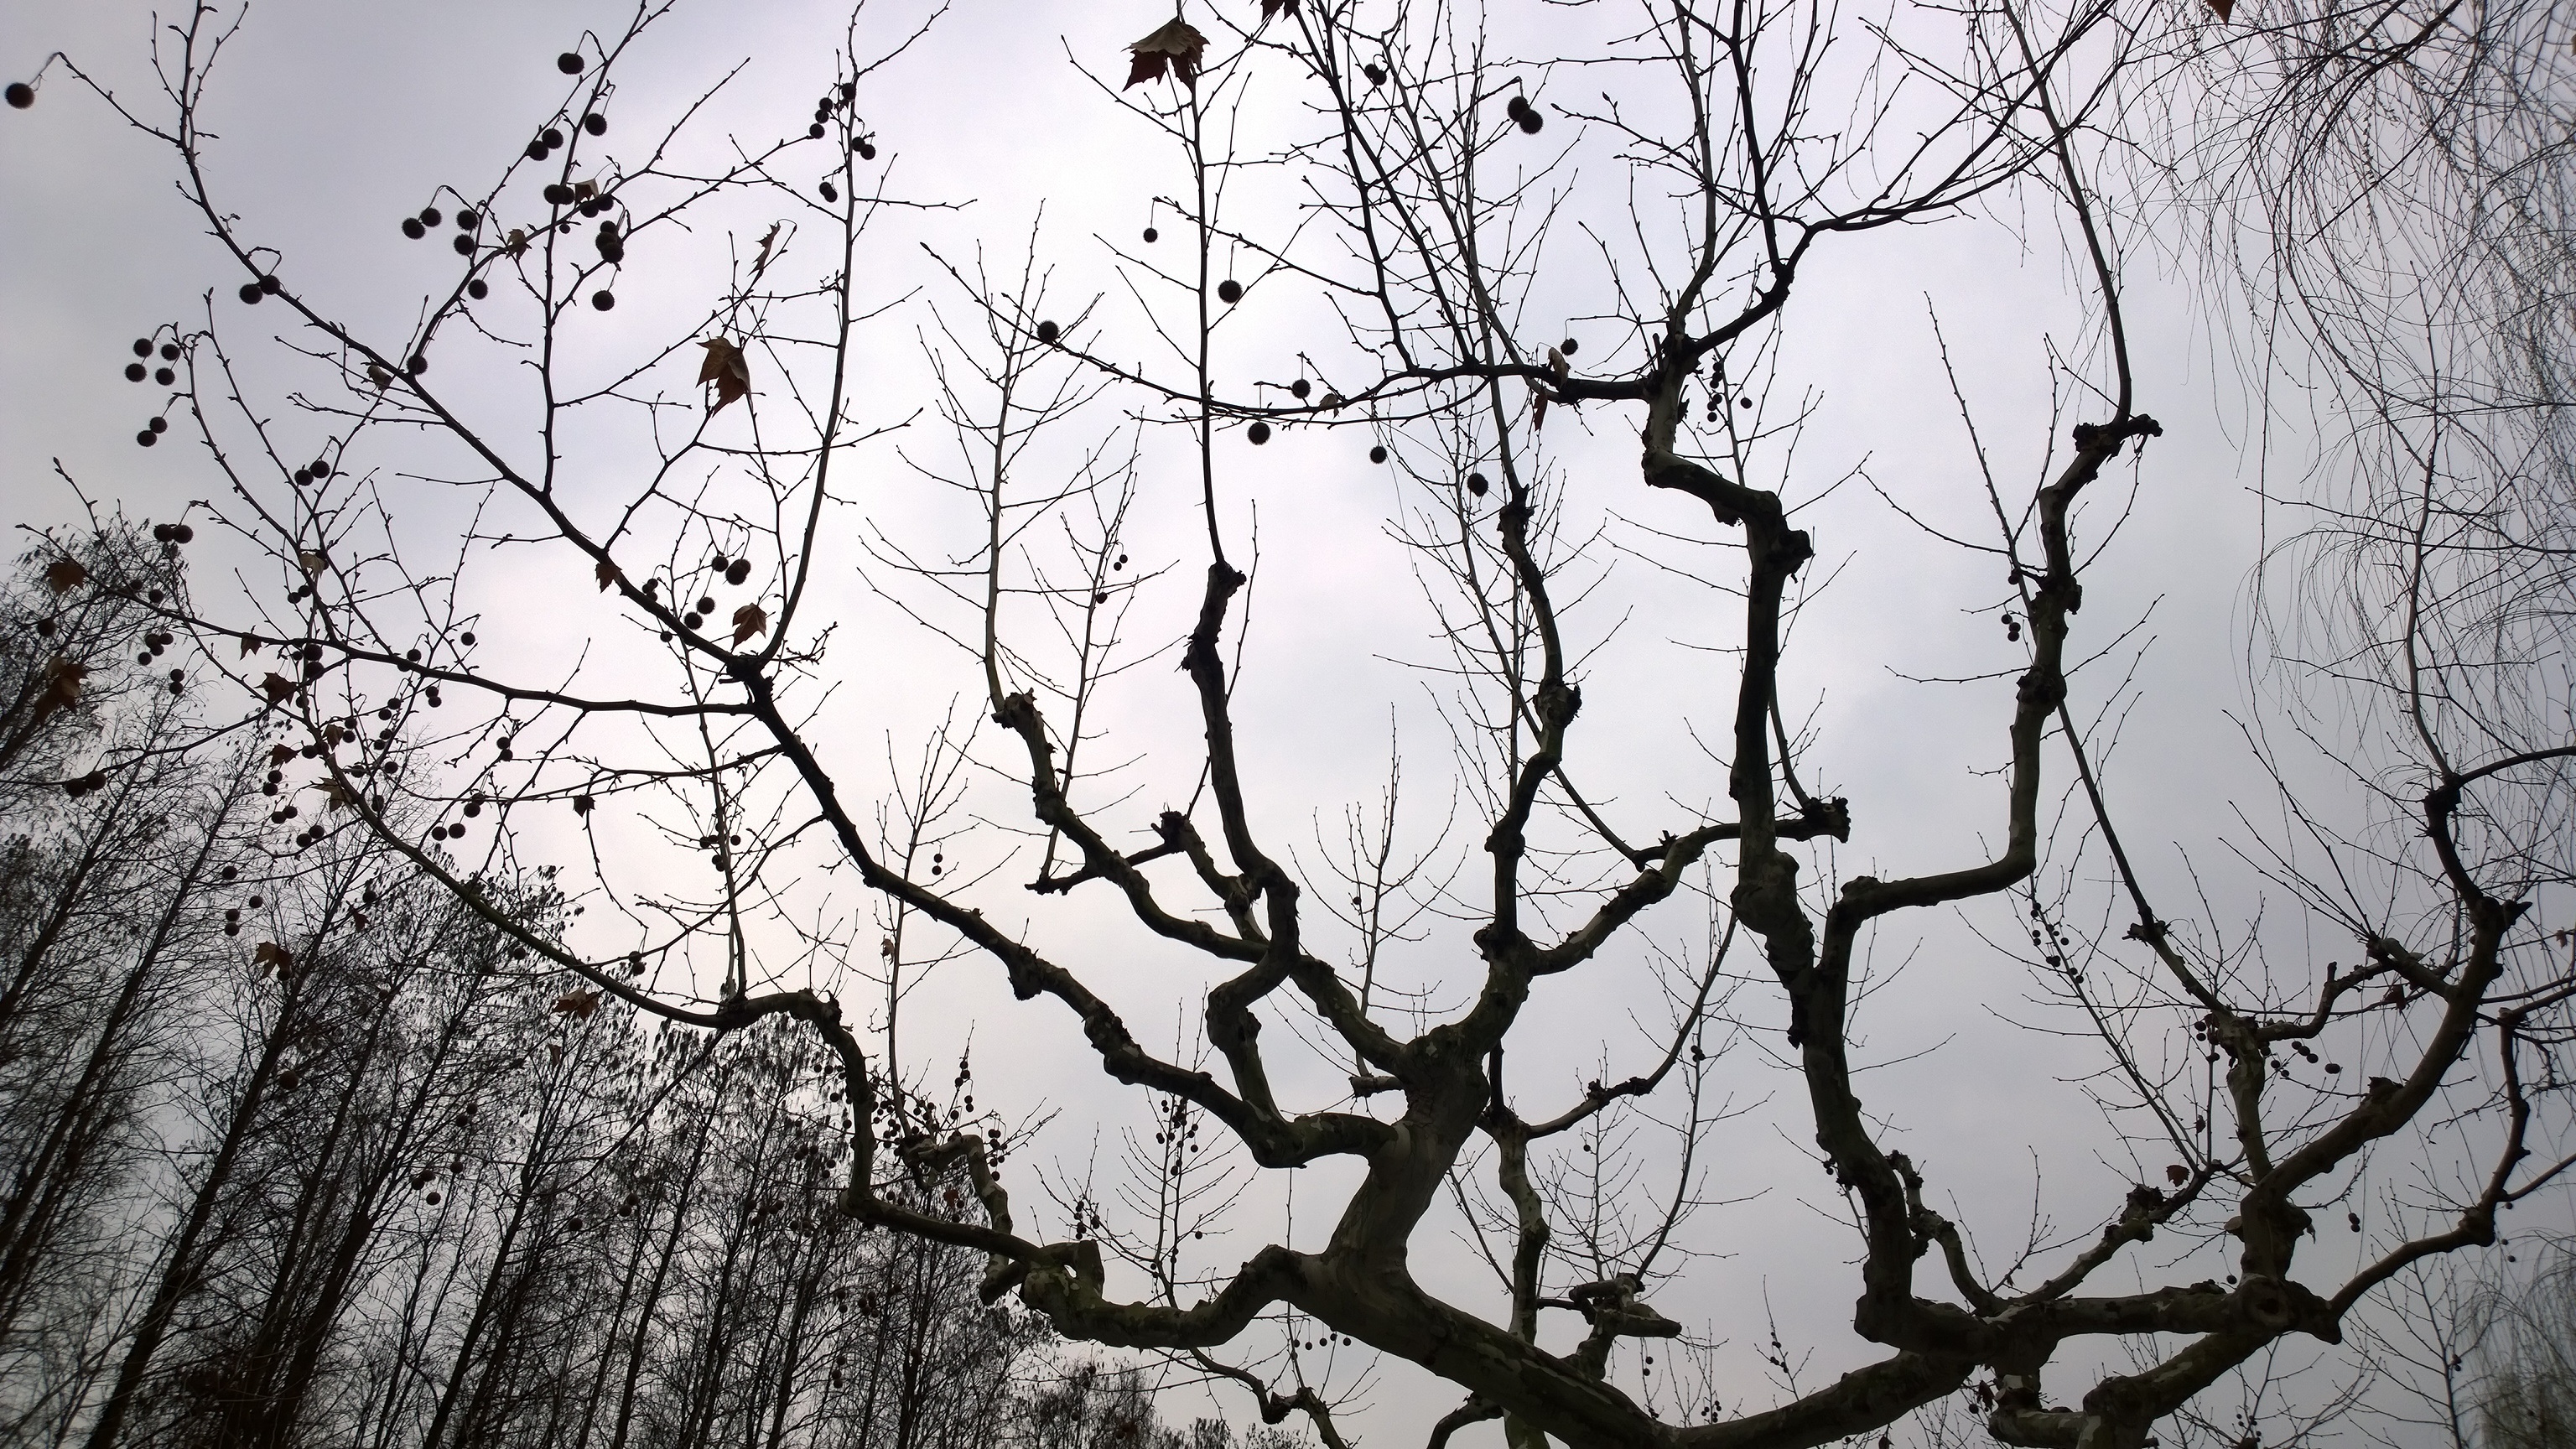
tree, branch, snow, winter, black and white, plant, leaf, flower, frost, trunk, spring, birch, monochrome, season, twig, monochrome photography, woody plant